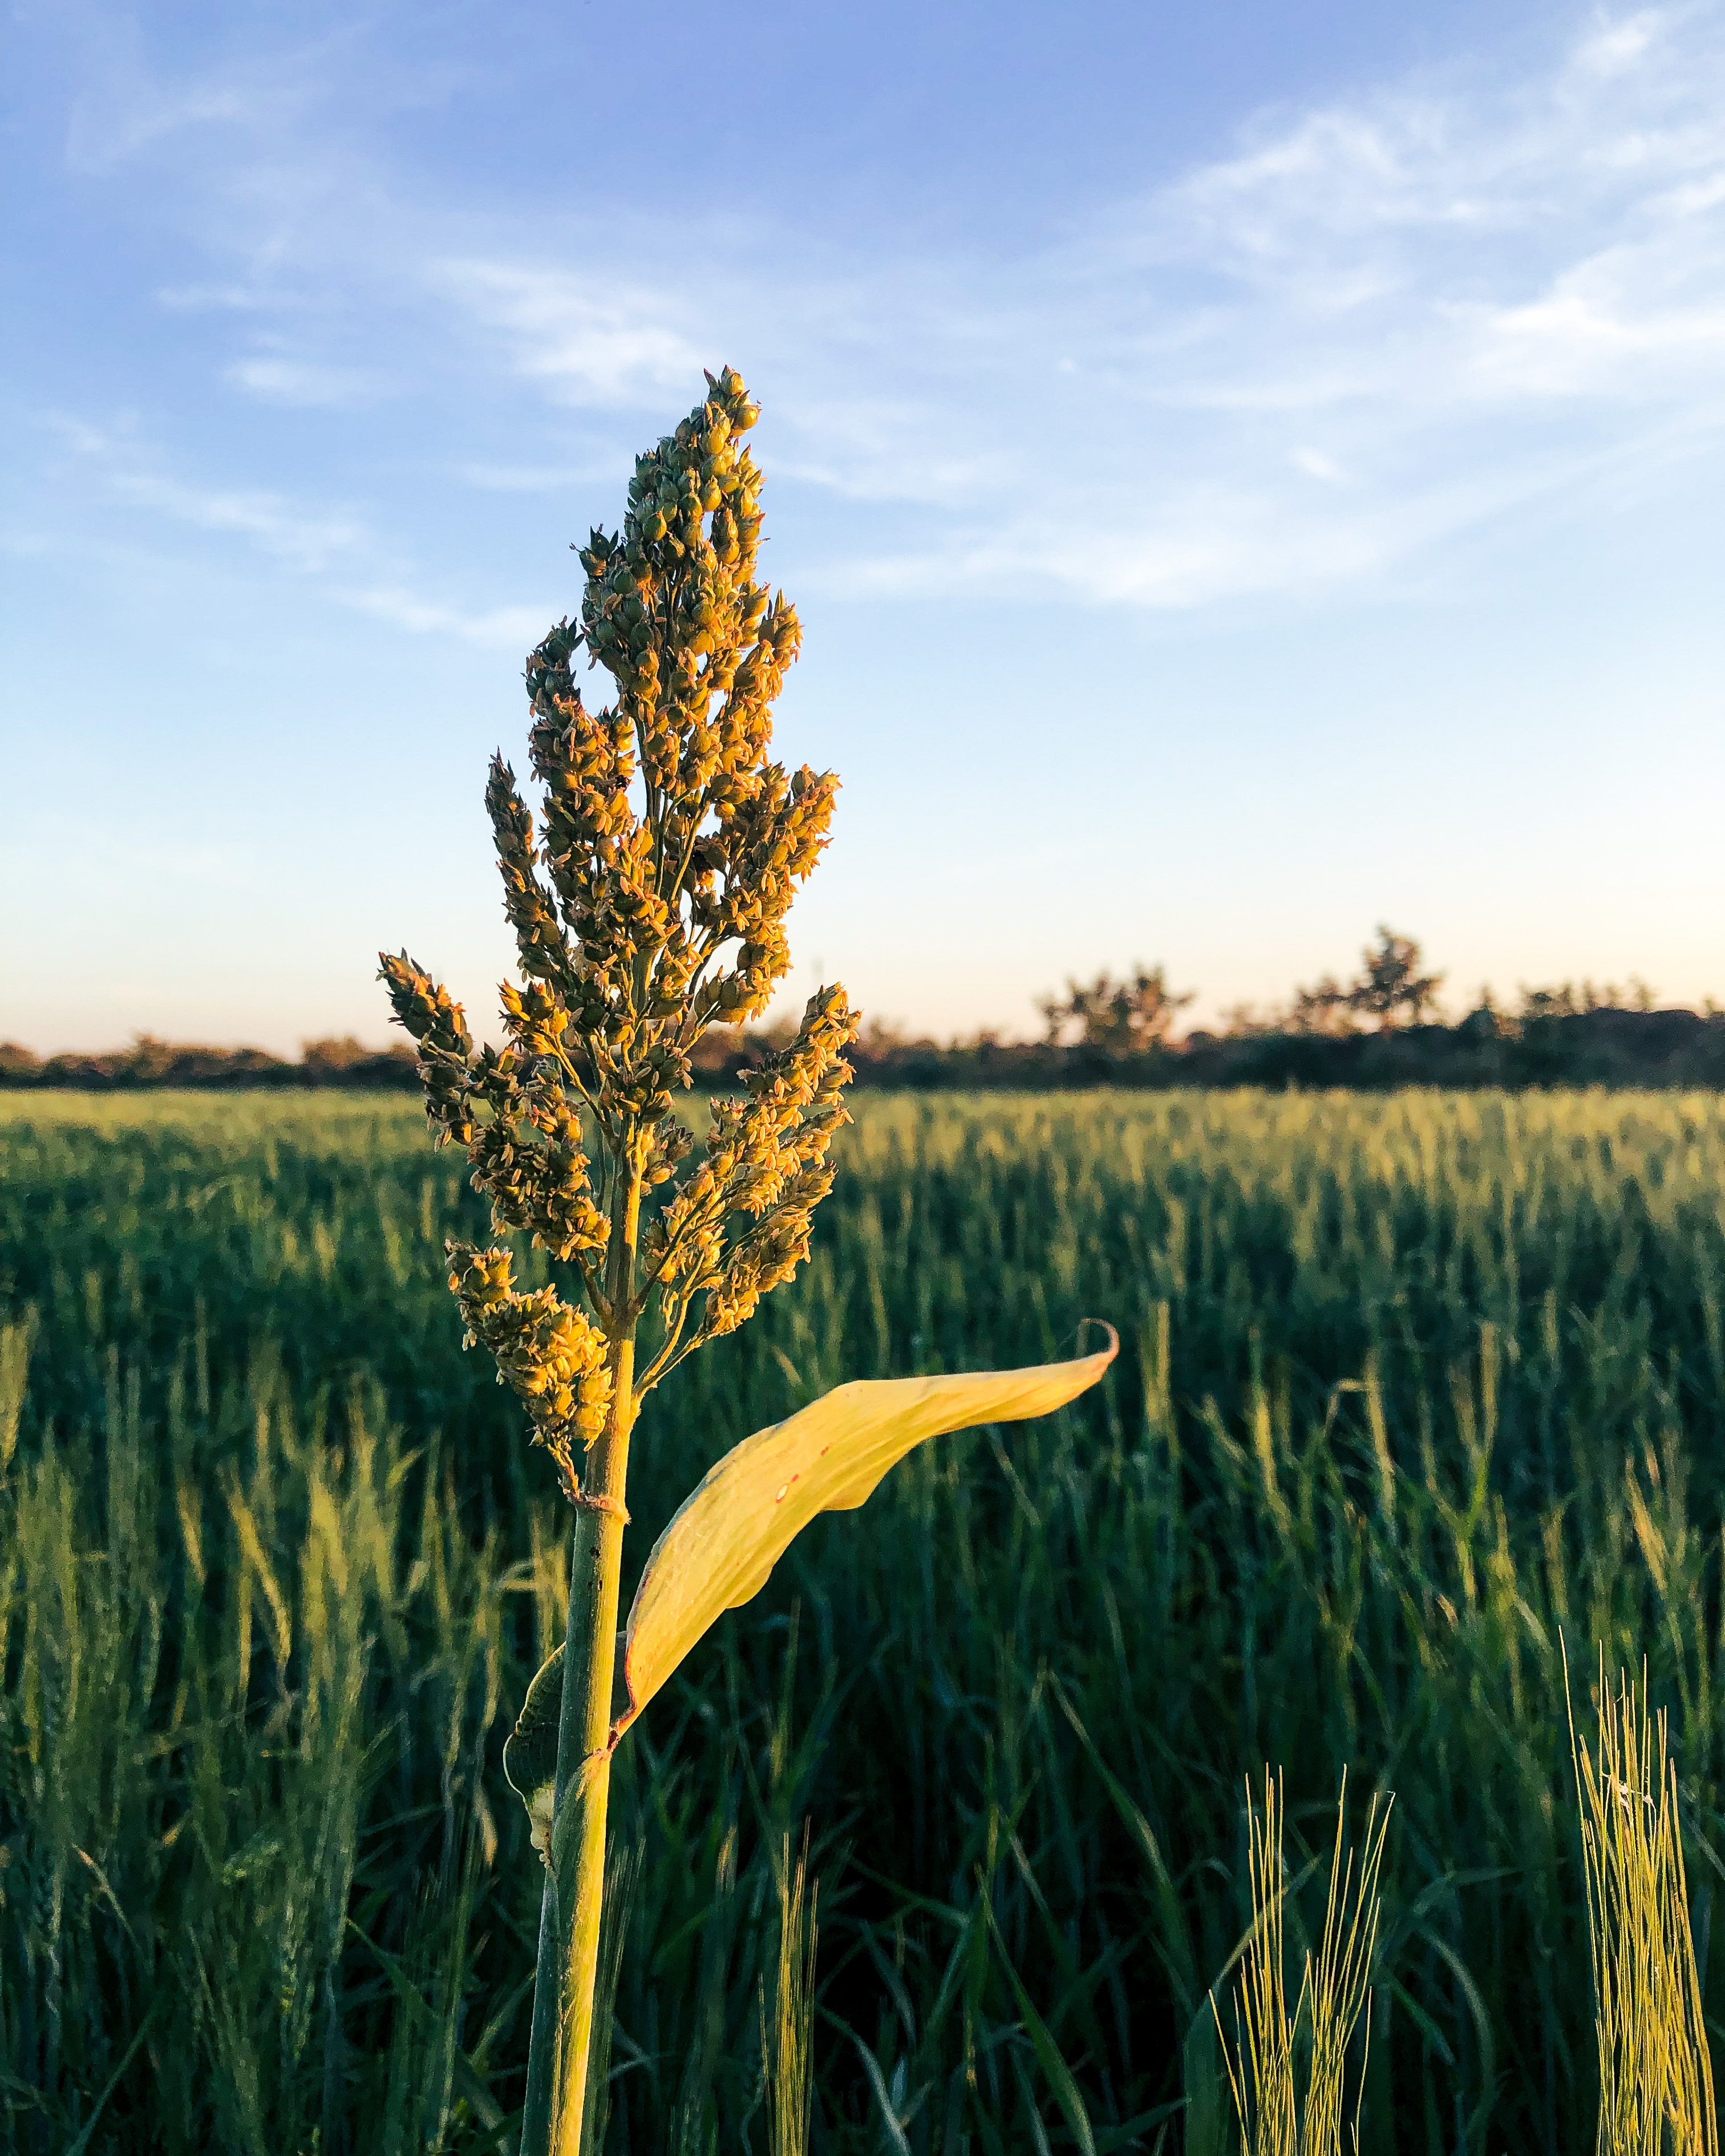
الوصف بالفصحى: نبات ذرة يظهر في صورة قريبة داخل حقل زراعي أخضر
الوصف بالعامية السودانية: قندولة عيش ريف في نص حواشة
التصنيف: Nature & Landscape
التصنيف الفرعي: Agricultural Crops